Philadelphia Flyers

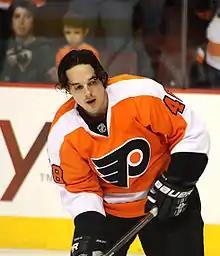
Daniel Briere played for the Flyers from 2007 to 2013.

The Flyers began the 2009–10 season with some major changes, allowing goaltenders Martin Biron and Antero Niittymaki to depart via free agency, replacing them with former Ottawa netminder Ray Emery and former Flyer Brian Boucher, and significantly upgrading the defense with the addition of Chris Pronger from Anaheim. Pronger came at a price, however, costing the Flyers Joffrey Lupul, Luca Sbisa and the Flyers' first-round draft picks in both 2009 and 2010 drafts. The season began in earnest, though it soon unraveled with mediocre play that cost head coach John Stevens his job in December 2009. Peter Laviolette was hired as his replacement in order to reinstitute accountability and restore success to the Flyers, though the results were not immediate; the Flyers suffered a 2–7–1 stretch immediately following his arrival. Injuries took a major toll on the Flyers, with Blair Betts, Daniel Briere, Jeff Carter, Simon Gagne and Kimmo Timonen all missing significant numbers of games, though no position was nearly affected as much with injuries as goaltending. Emery suffered a hip injury in December, played sporadically afterwards and ultimately underwent season-ending surgery. Boucher suffered a hand injury shortly thereafter, which allowed journeyman goaltender Michael Leighton to step in and make an immediate impact. Leighton went 8–0–1 in his first ten starts, including a tough 2–1 overtime loss in the 2010 Winter Classic to Boston at Fenway Park on New Year's Day. However, Leighton was forced out of the line-up in March with a high ankle sprain, necessitating Boucher's return as starter. All told, seven different goaltenders suited up for the Flyers at various points throughout the year. Mediocre play down the stretch forced the Flyers into a do-or-die shootout with the Rangers in the final game of the regular season. Boucher stopped final shooter Olli Jokinen to clinch the seventh seed in the Eastern Conference and a first-round matchup with New Jersey.